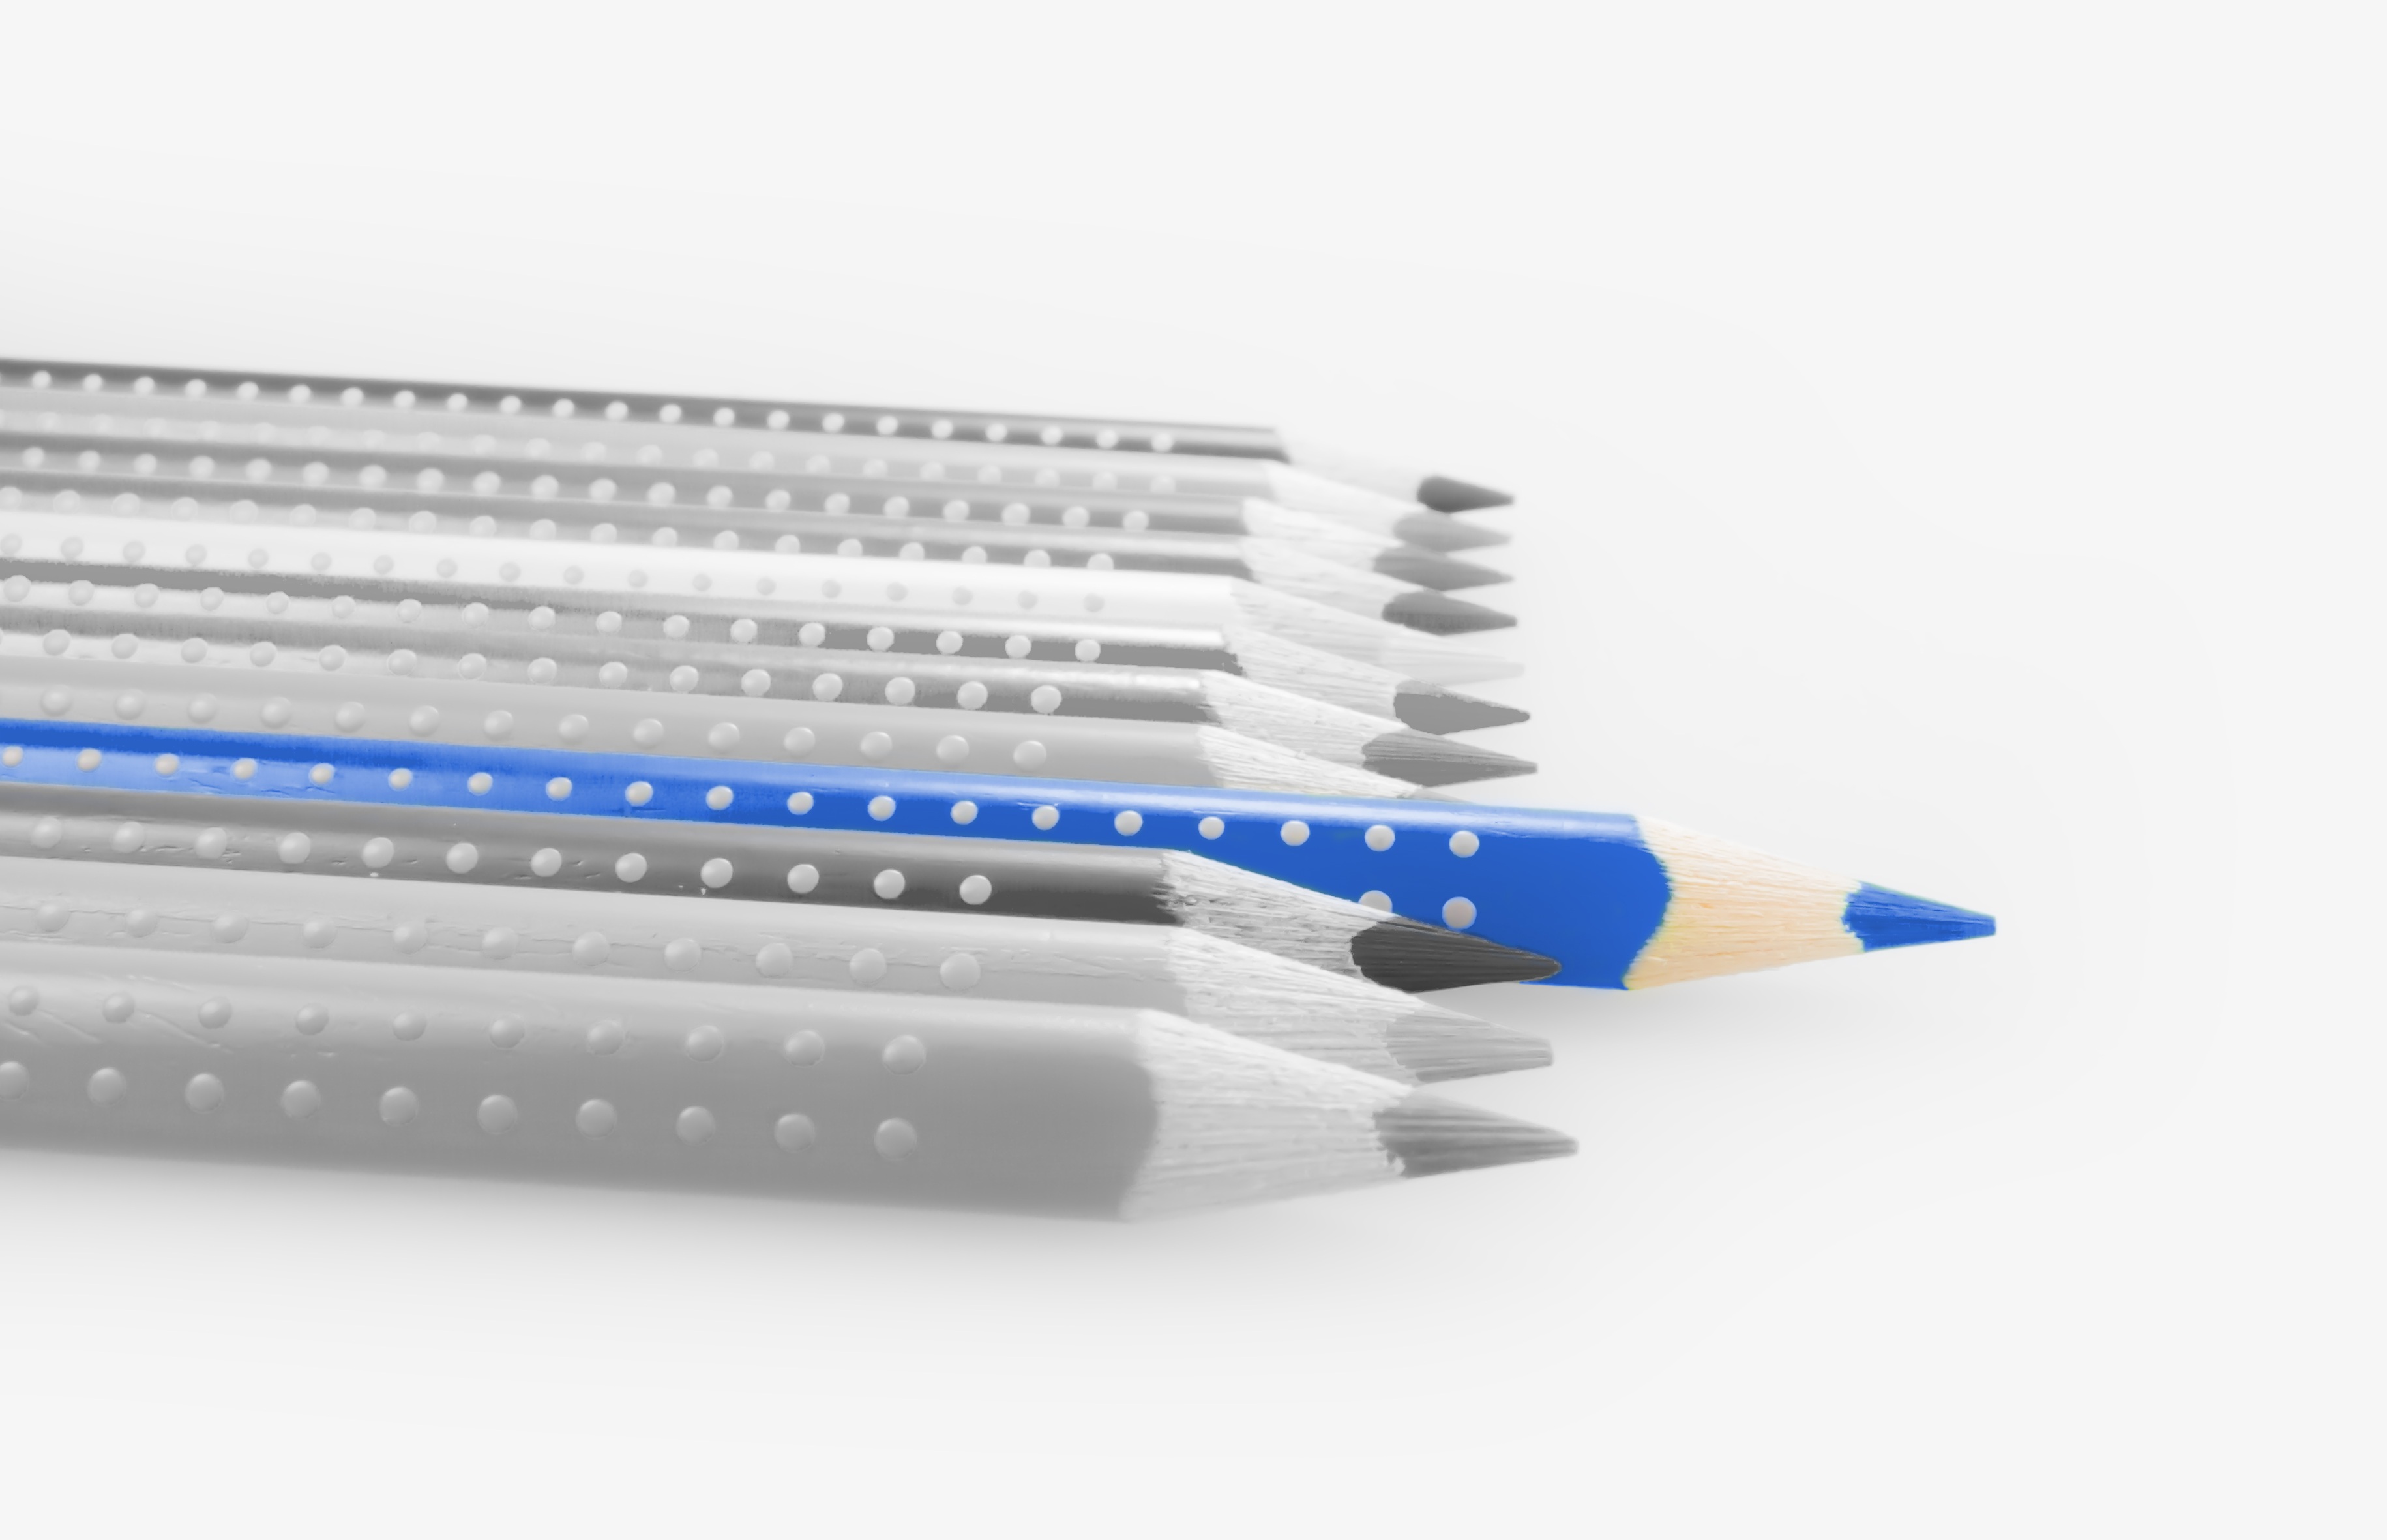
desk, creative, color, office, paint, blue, colorful, material, arrangement, product, interracial, art, creativity, design, pens, bright, diversity, different, stationery, school, spectrum, pencils, draw, color game, many, tinker, colored pencils, office supplies, colour pencils, back to school, sorted